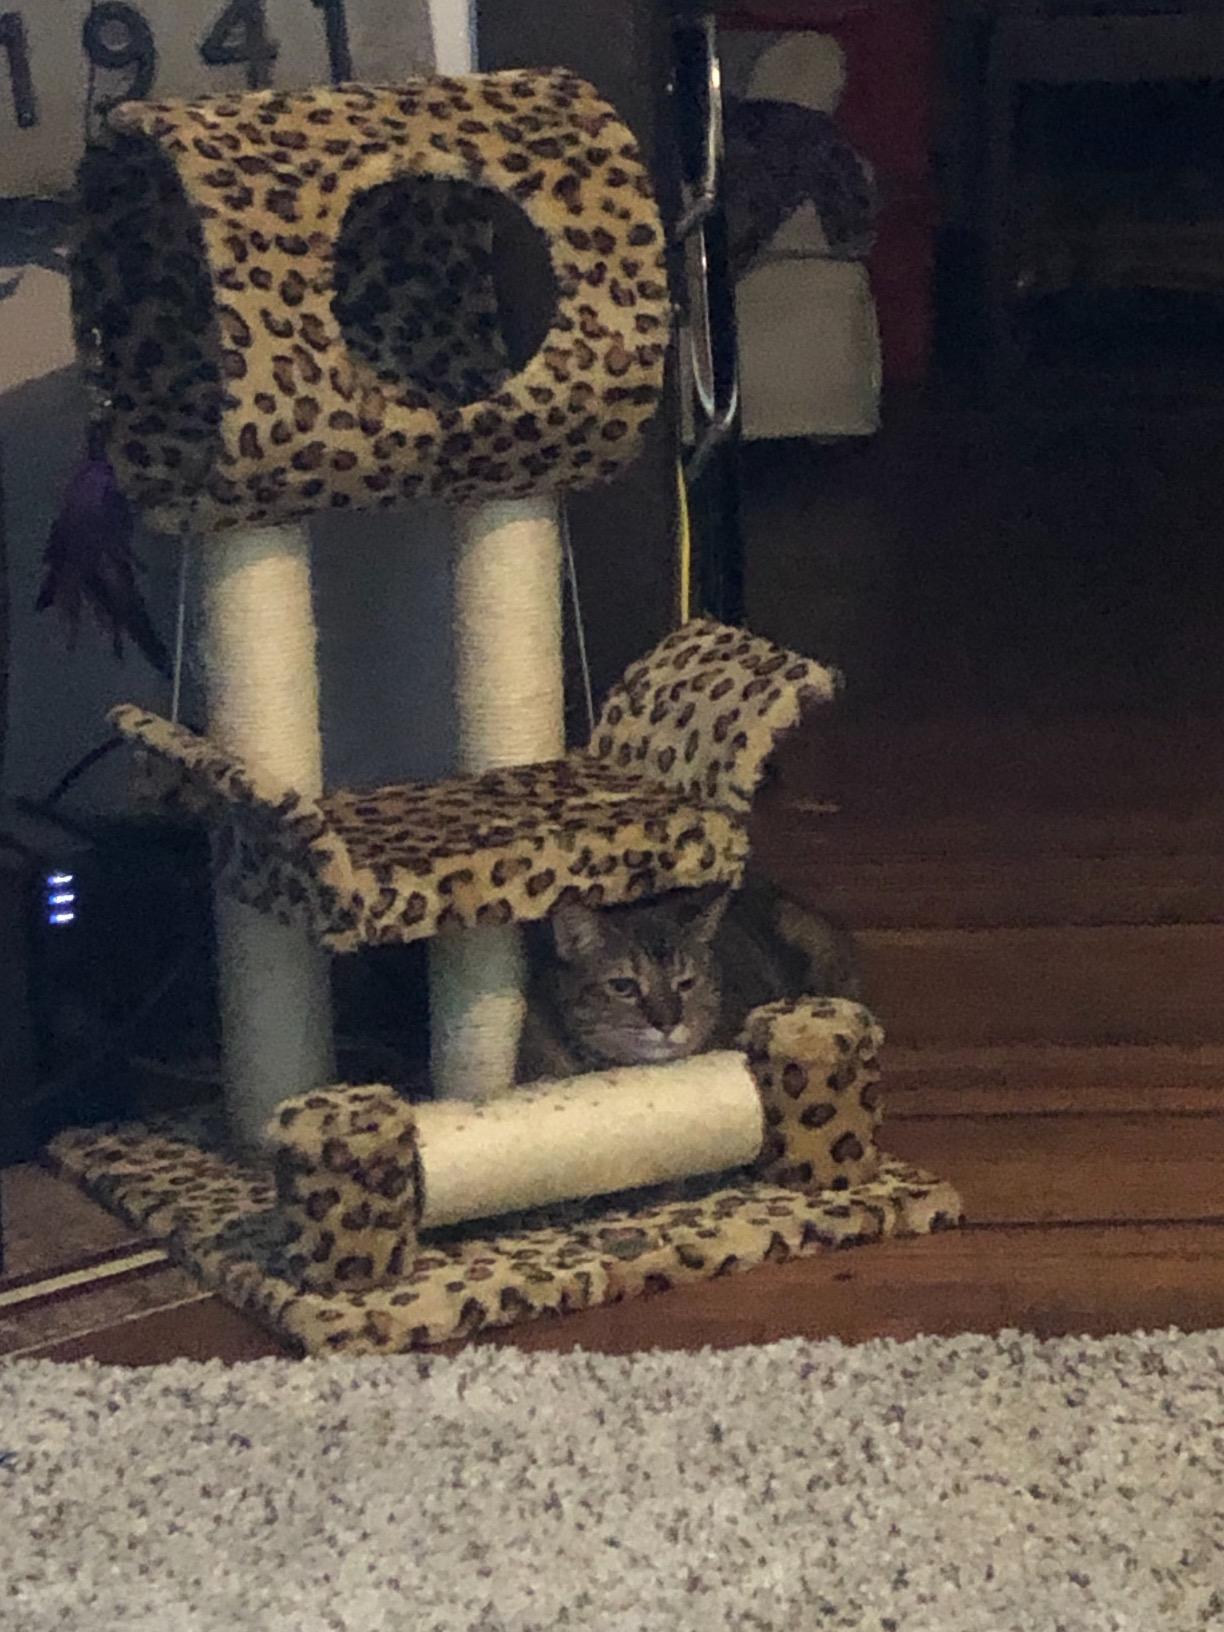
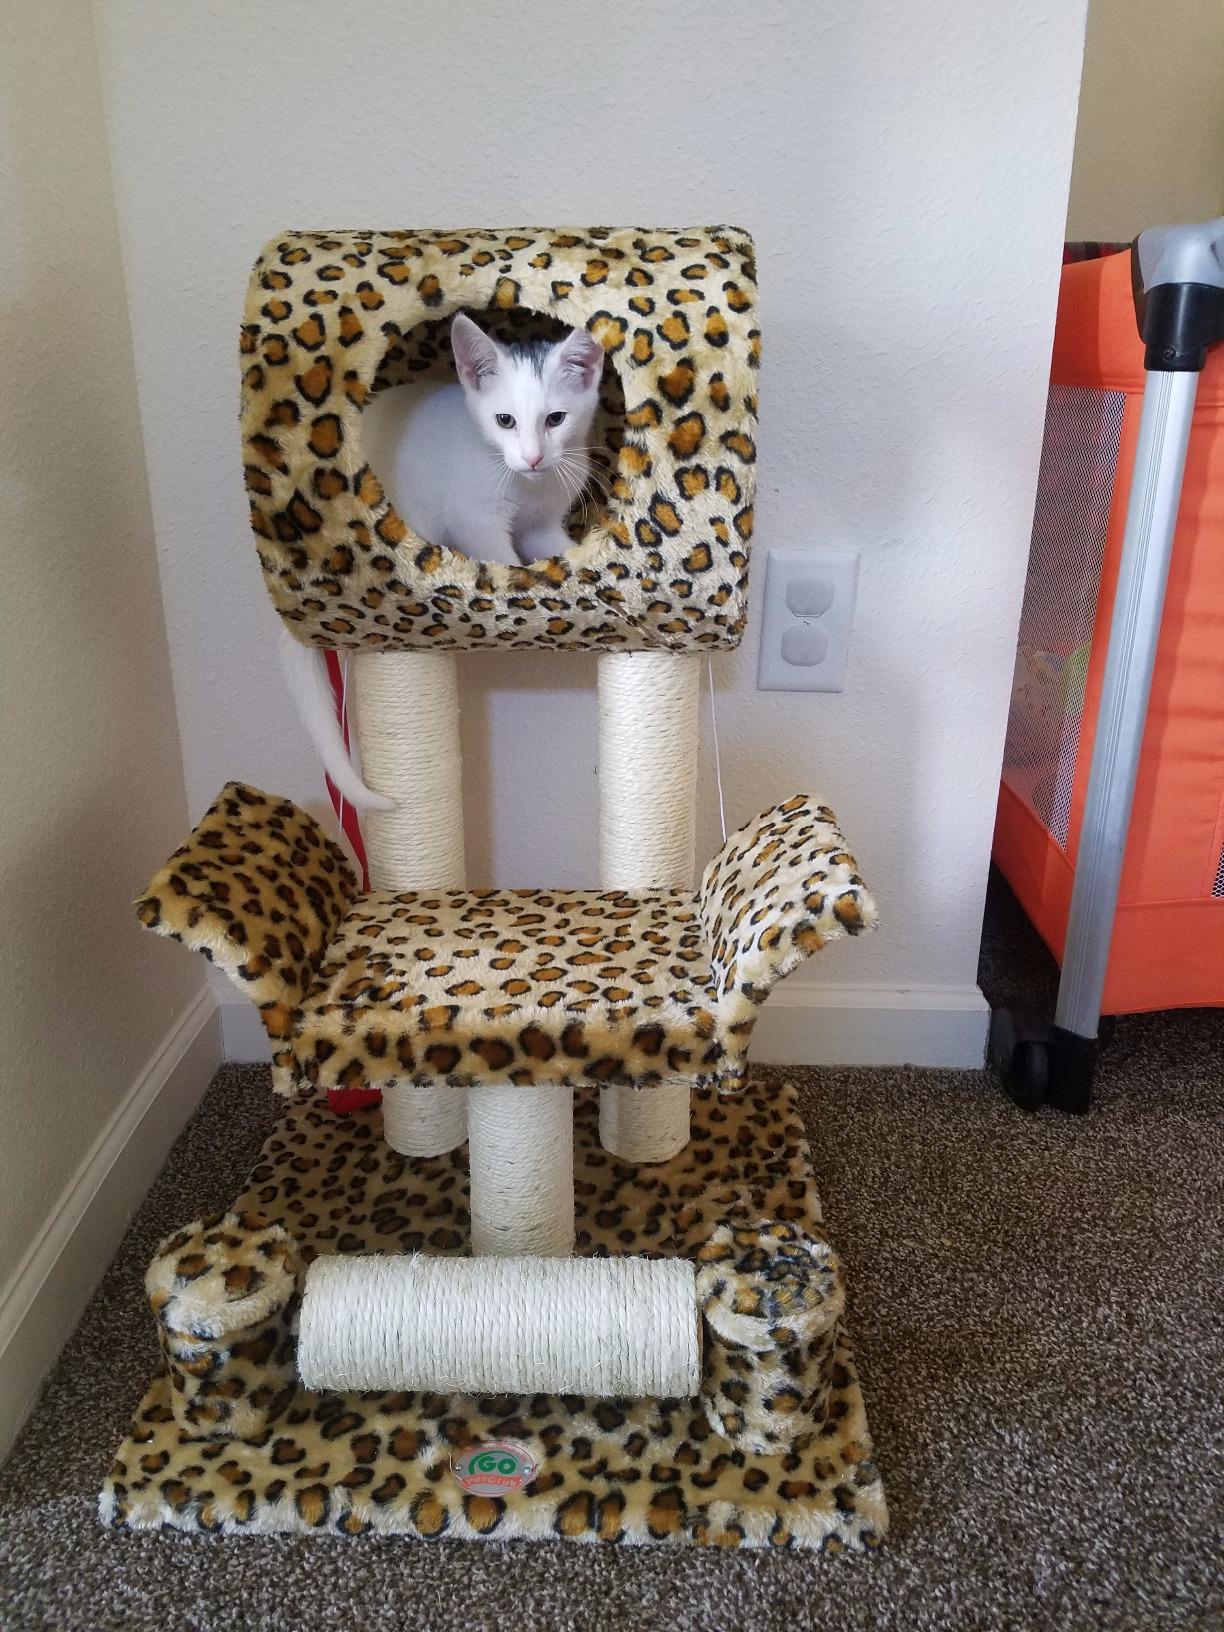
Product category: items_cat tree
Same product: yes